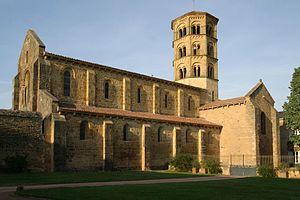
L'église Notre-Dame-de-l'Assomption est une église romane située sur le territoire de la commune d'Anzy-le-Duc dans le département français de Saône-et-Loire en région Bourgogne-Franche-Comté.
Parmi les 576 communes du département français de Saône-et-Loire, plus de 300 possèdent une construction ecclésiastique de style roman.
À l'extrême sud de la Bourgogne, le Brionnais a été, aux XIᵉ et XIIᵉ siècles, un foyer majeur de développement de l'art roman. Partagée entre l'influence grandissante de l'abbaye de Cluny dans la région et de la présence de plusieurs établissements monastiques dépendants de l'évêché d'Autun, centre religieux important du monde de la chrétienté, la région s'est vue dotée de très nombreuses églises et chapelles, entièrement ou partiellement romanes, souvent richement décorées et lumineuses, qui témoignent de l'art roman brionnais qui fera école par la suite jusque dans l'Allier, la Loire, et même Vézelay.